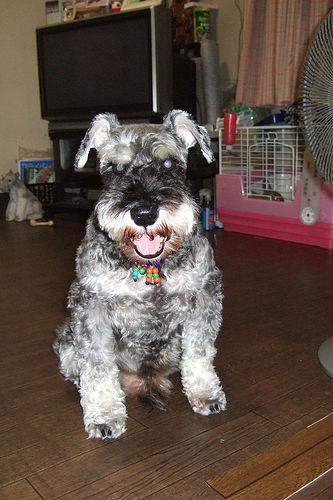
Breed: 2342-n000102-miniature_schnauzer